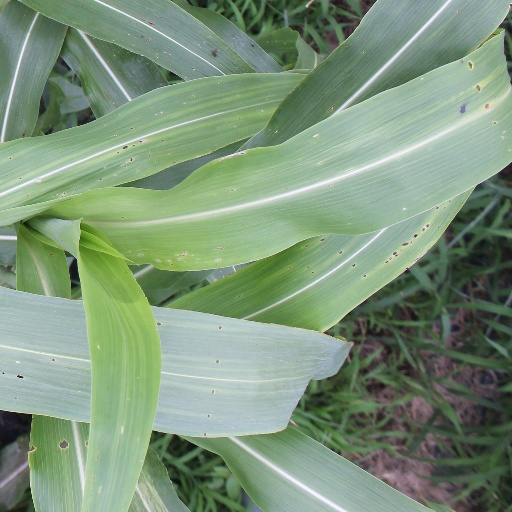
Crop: sorghum